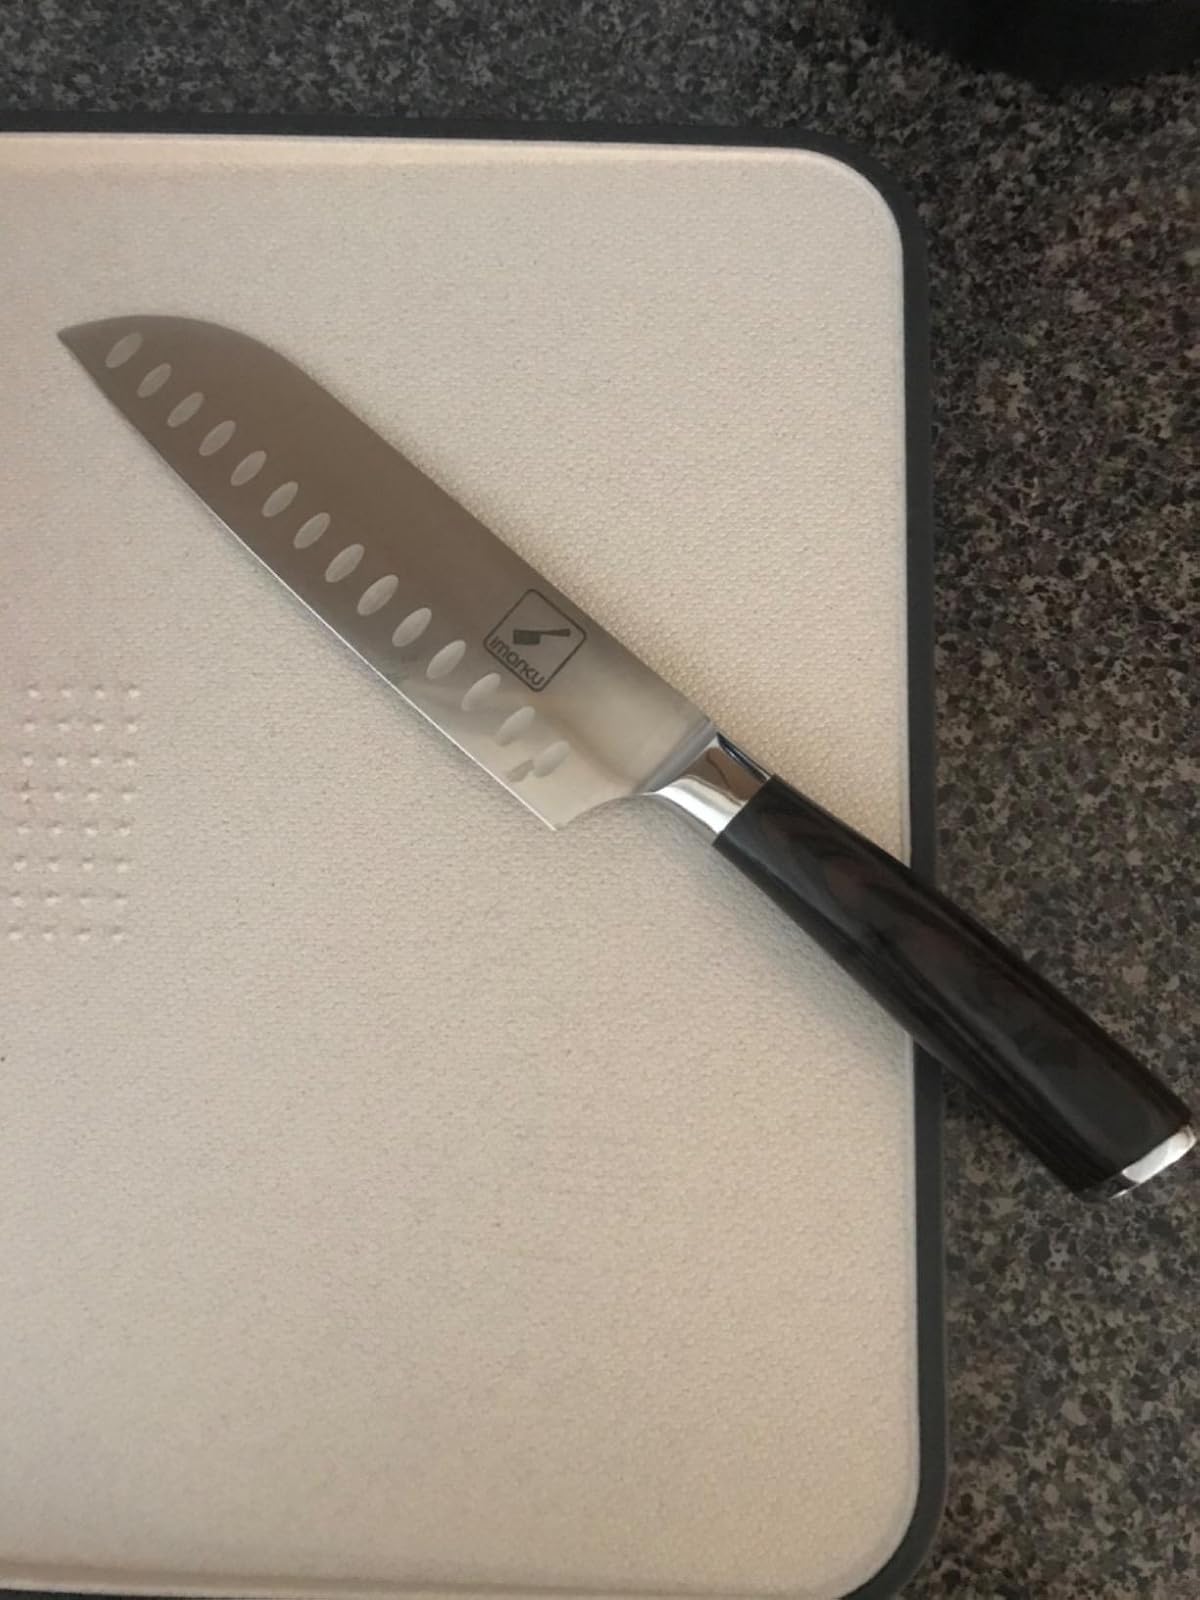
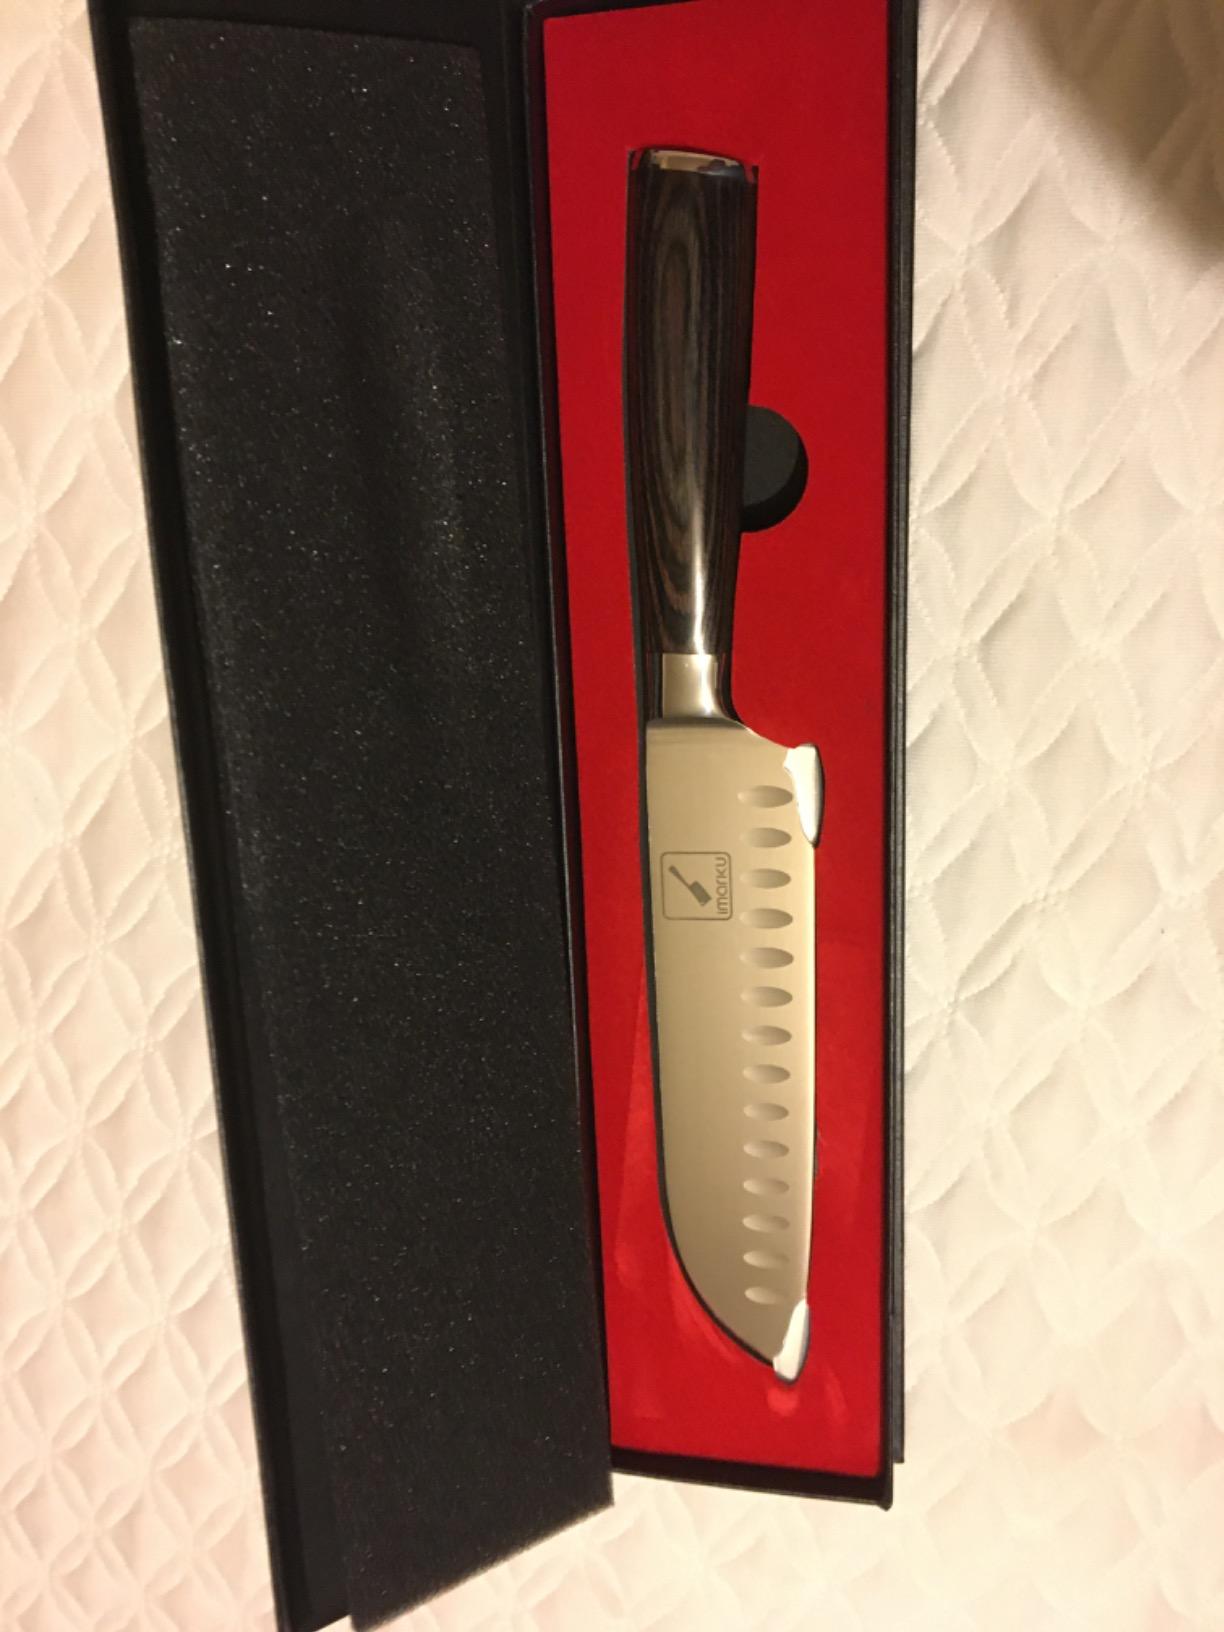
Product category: items_knife
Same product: yes